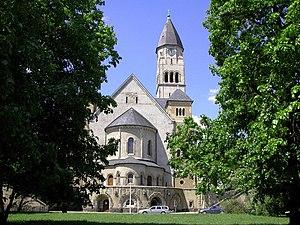
Plauen est une ville de Saxe, située dans l'arrondissement du Vogtland, dans le district de Chemnitz, capitale de l'arrondissement du Vogtland depuis la réforme des arrondissements de Saxe de 2008 qui lui a fait perdre son statut de ville-arrondissement.